Andrzej Pronaszko

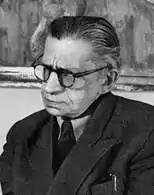
Andrzej Pronaszko

Andrzej Pronaszko (31 December 1888 in Derebchyn - 15 January 1961 in Warsaw) was a Polish painter and scenographer, one of the most prominent representatives of the Young Poland movement and the Polish avant-garde of the 1920s and 1930s, Zbigniew Pronaszko's brother.